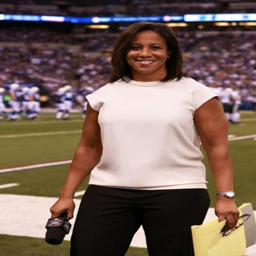
during a regular season game .